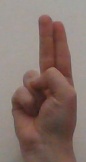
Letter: taa